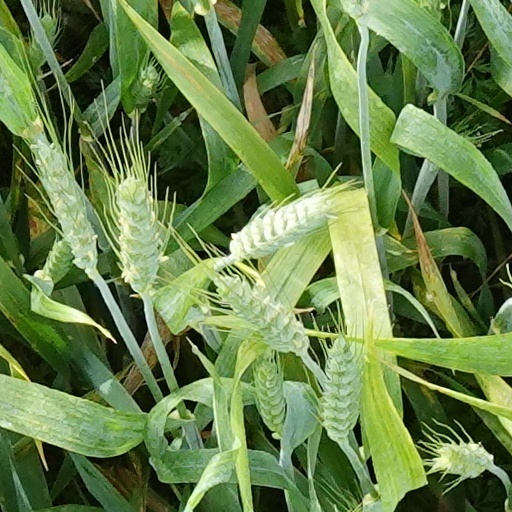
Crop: wheat